Virgil

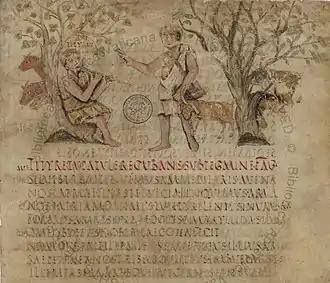
Page from the beginning of the "Eclogues" in the 5th-century "Vergilius Romanus"

The structure known as Virgil's tomb is found at the entrance of an ancient Roman tunnel in Piedigrotta, a district from the centre of Naples, near the Mergellina harbour, on the road heading north along the coast to Pozzuoli. While Virgil was already the object of literary admiration and veneration before his death, in the Middle Ages his name became associated with miraculous powers, and for a couple of centuries his tomb was the destination of pilgrimages and veneration. A famous medieval legend that Paul the Apostle had visited Virgil's tomb and wept that so great a poet had died without the Christian faith is referenced in a liturgical hymn said to have been used on Paul's feast day at Mantua: